Pete Geren

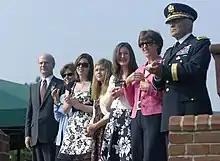
Army Secretary Pete Geren (far left), accompanied by (from left to right) his wife, Beckie, his children, Mrs. Shelia Casey and Army Chief of Staff Gen. George W. Casey Jr., during Mr. Geren's arrival ceremony as Secretary of the Army, Aug. 30, 2007.

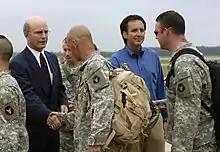
Secretary of the Army Pete Geren and Minnesota Governor Tim Pawlenty welcome home Minnesota National Guard Soldiers deployed with the 1st Brigade Combat Team, 34th Infantry Division for the past 17 months at Volk Field, Wis., July 17.

Preston "Pete" Murdoch Geren III (born January 29, 1952) is an American attorney and politician who served as the 20th United States Secretary of the Army from July 16, 2007, to September 16, 2009. He is a Democratic former member of the United States House of Representatives from Texas's 12th congressional district. He is the president of the Sid W. Richardson Foundation in Fort Worth, Texas and is a member of the board of trustees of the Institute for Defense Analyses in Alexandria, Virginia.